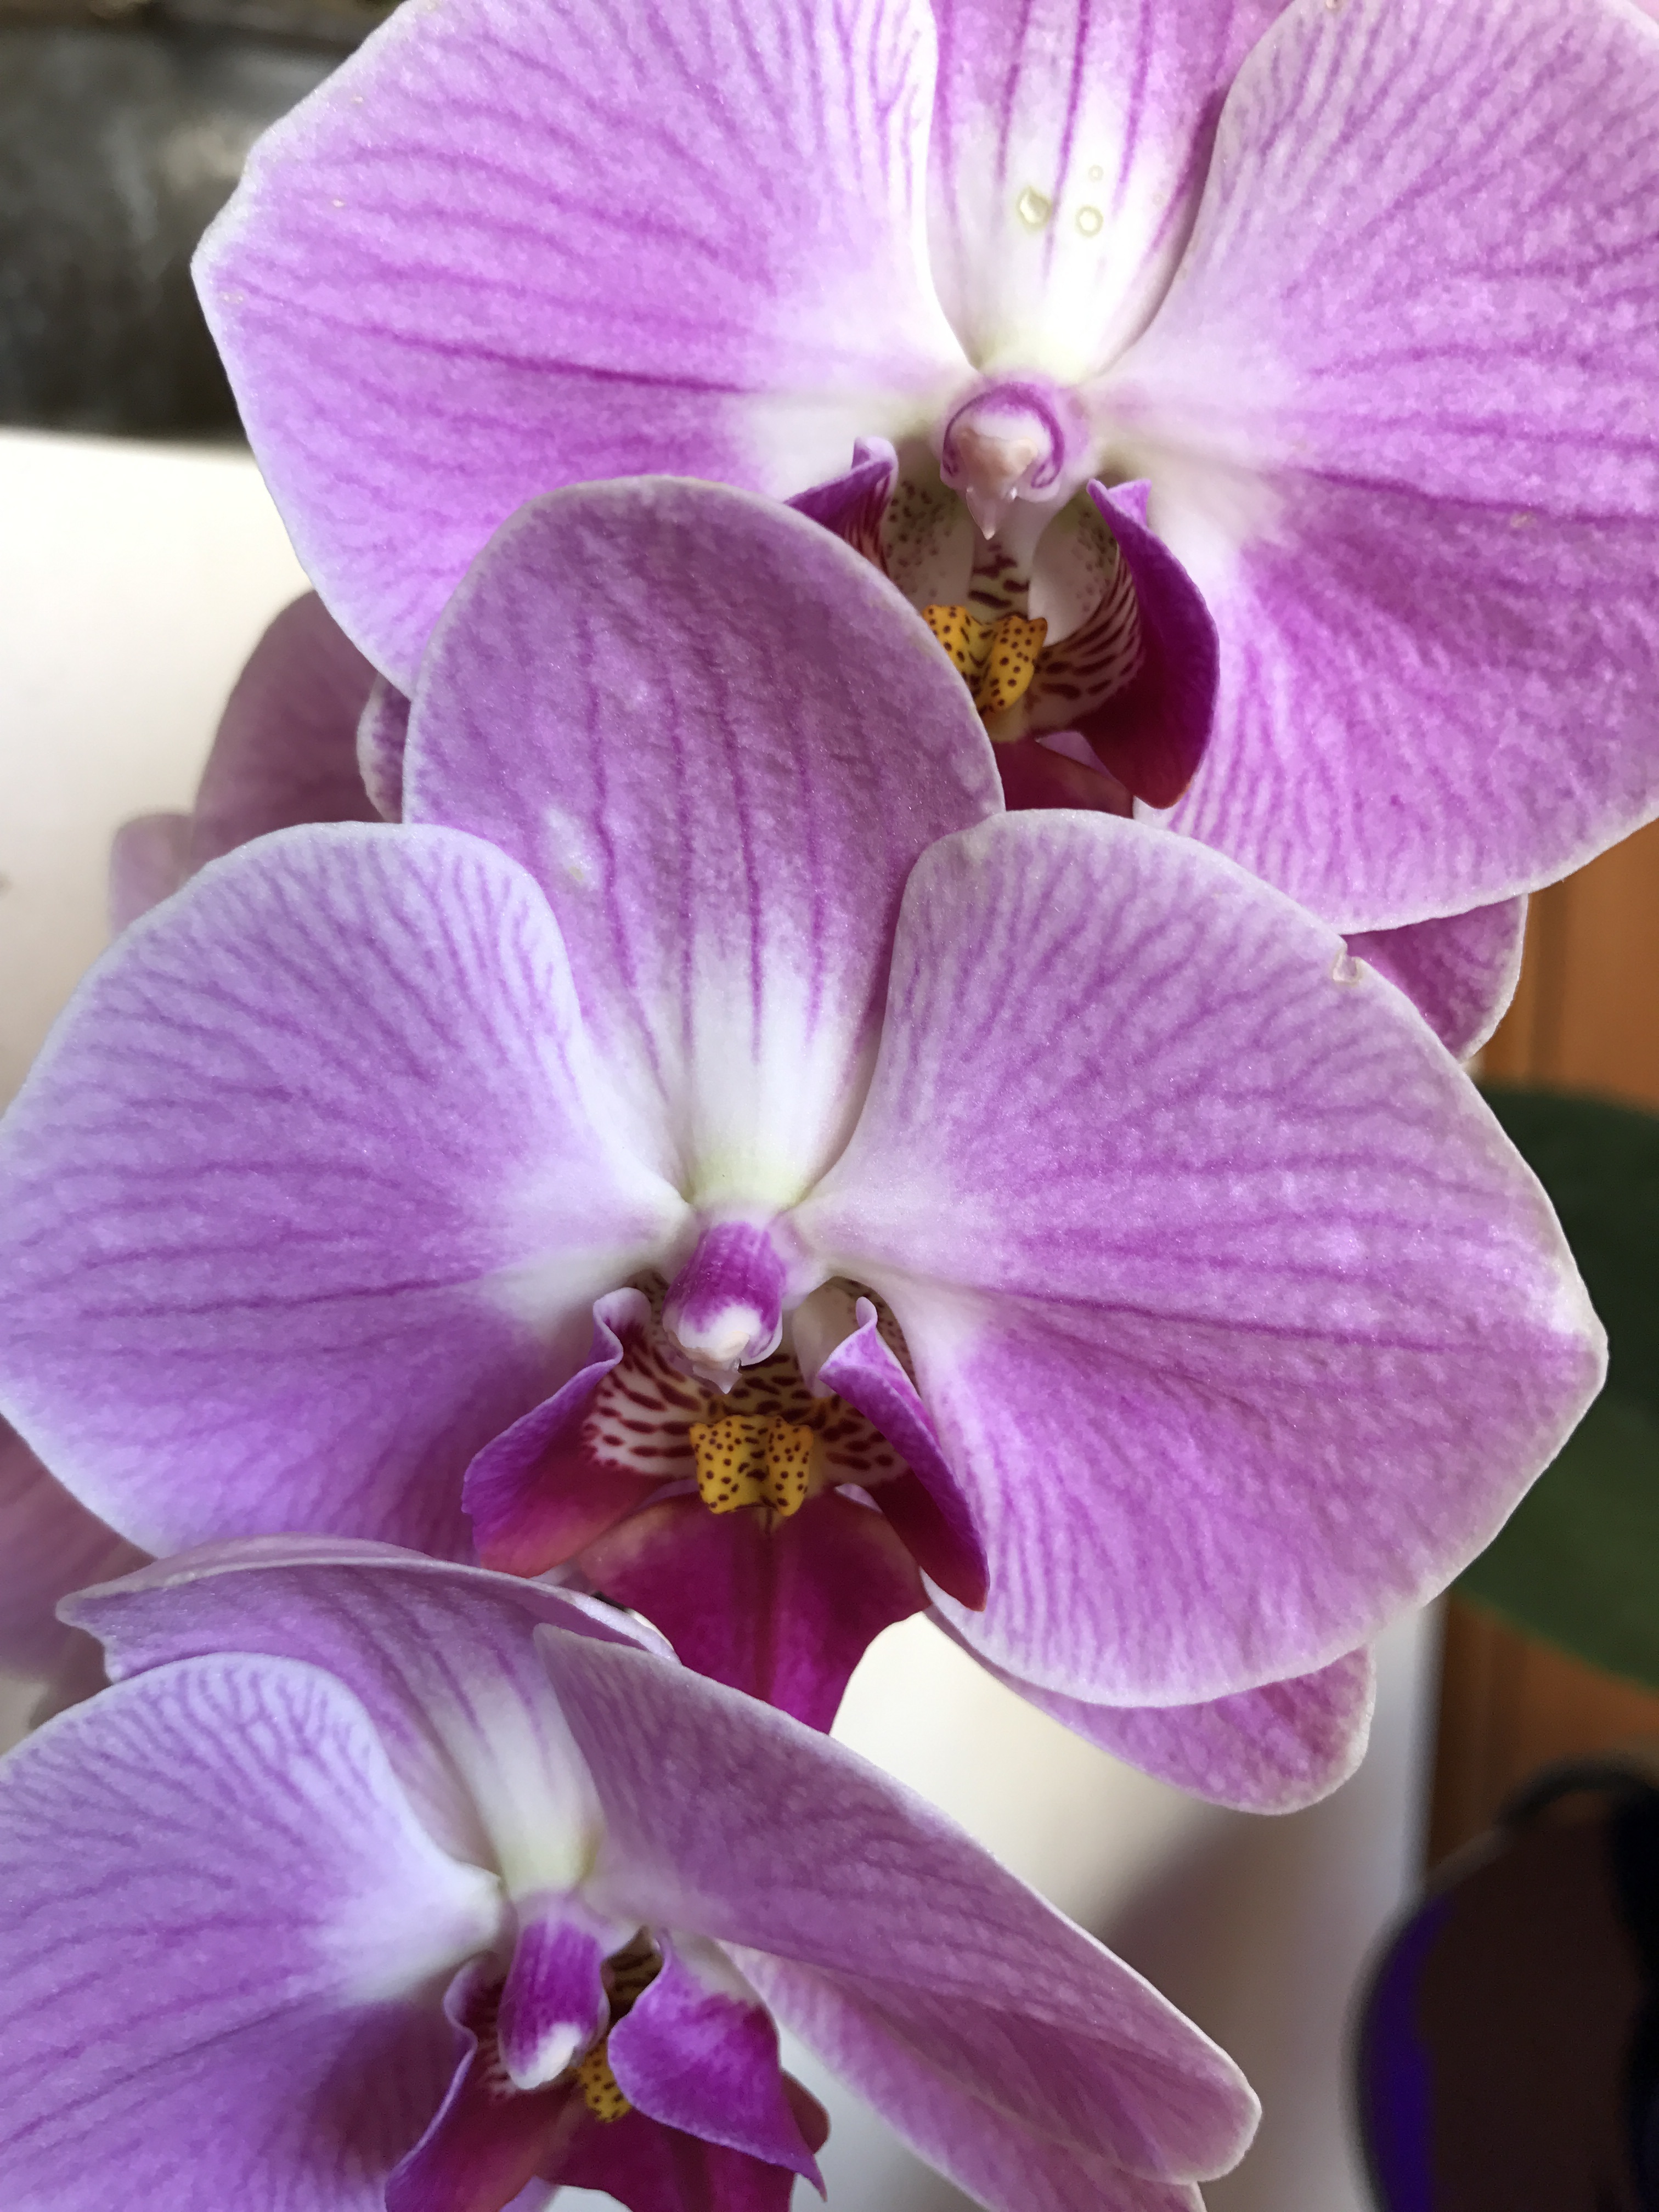
nature, plant, flower, purple, petal, spring, pink, flora, orchid, eye, macro photography, flowering plant, land plant, moth orchid, christmas orchid, cattleya labiata